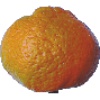
Label: Mandarine 1